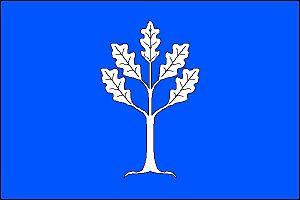
Doubrava est une commune du district de Karviná, dans la région de Moravie-Silésie, en République tchèque. Sa population s'élevait à 1 201 habitants en 2018.